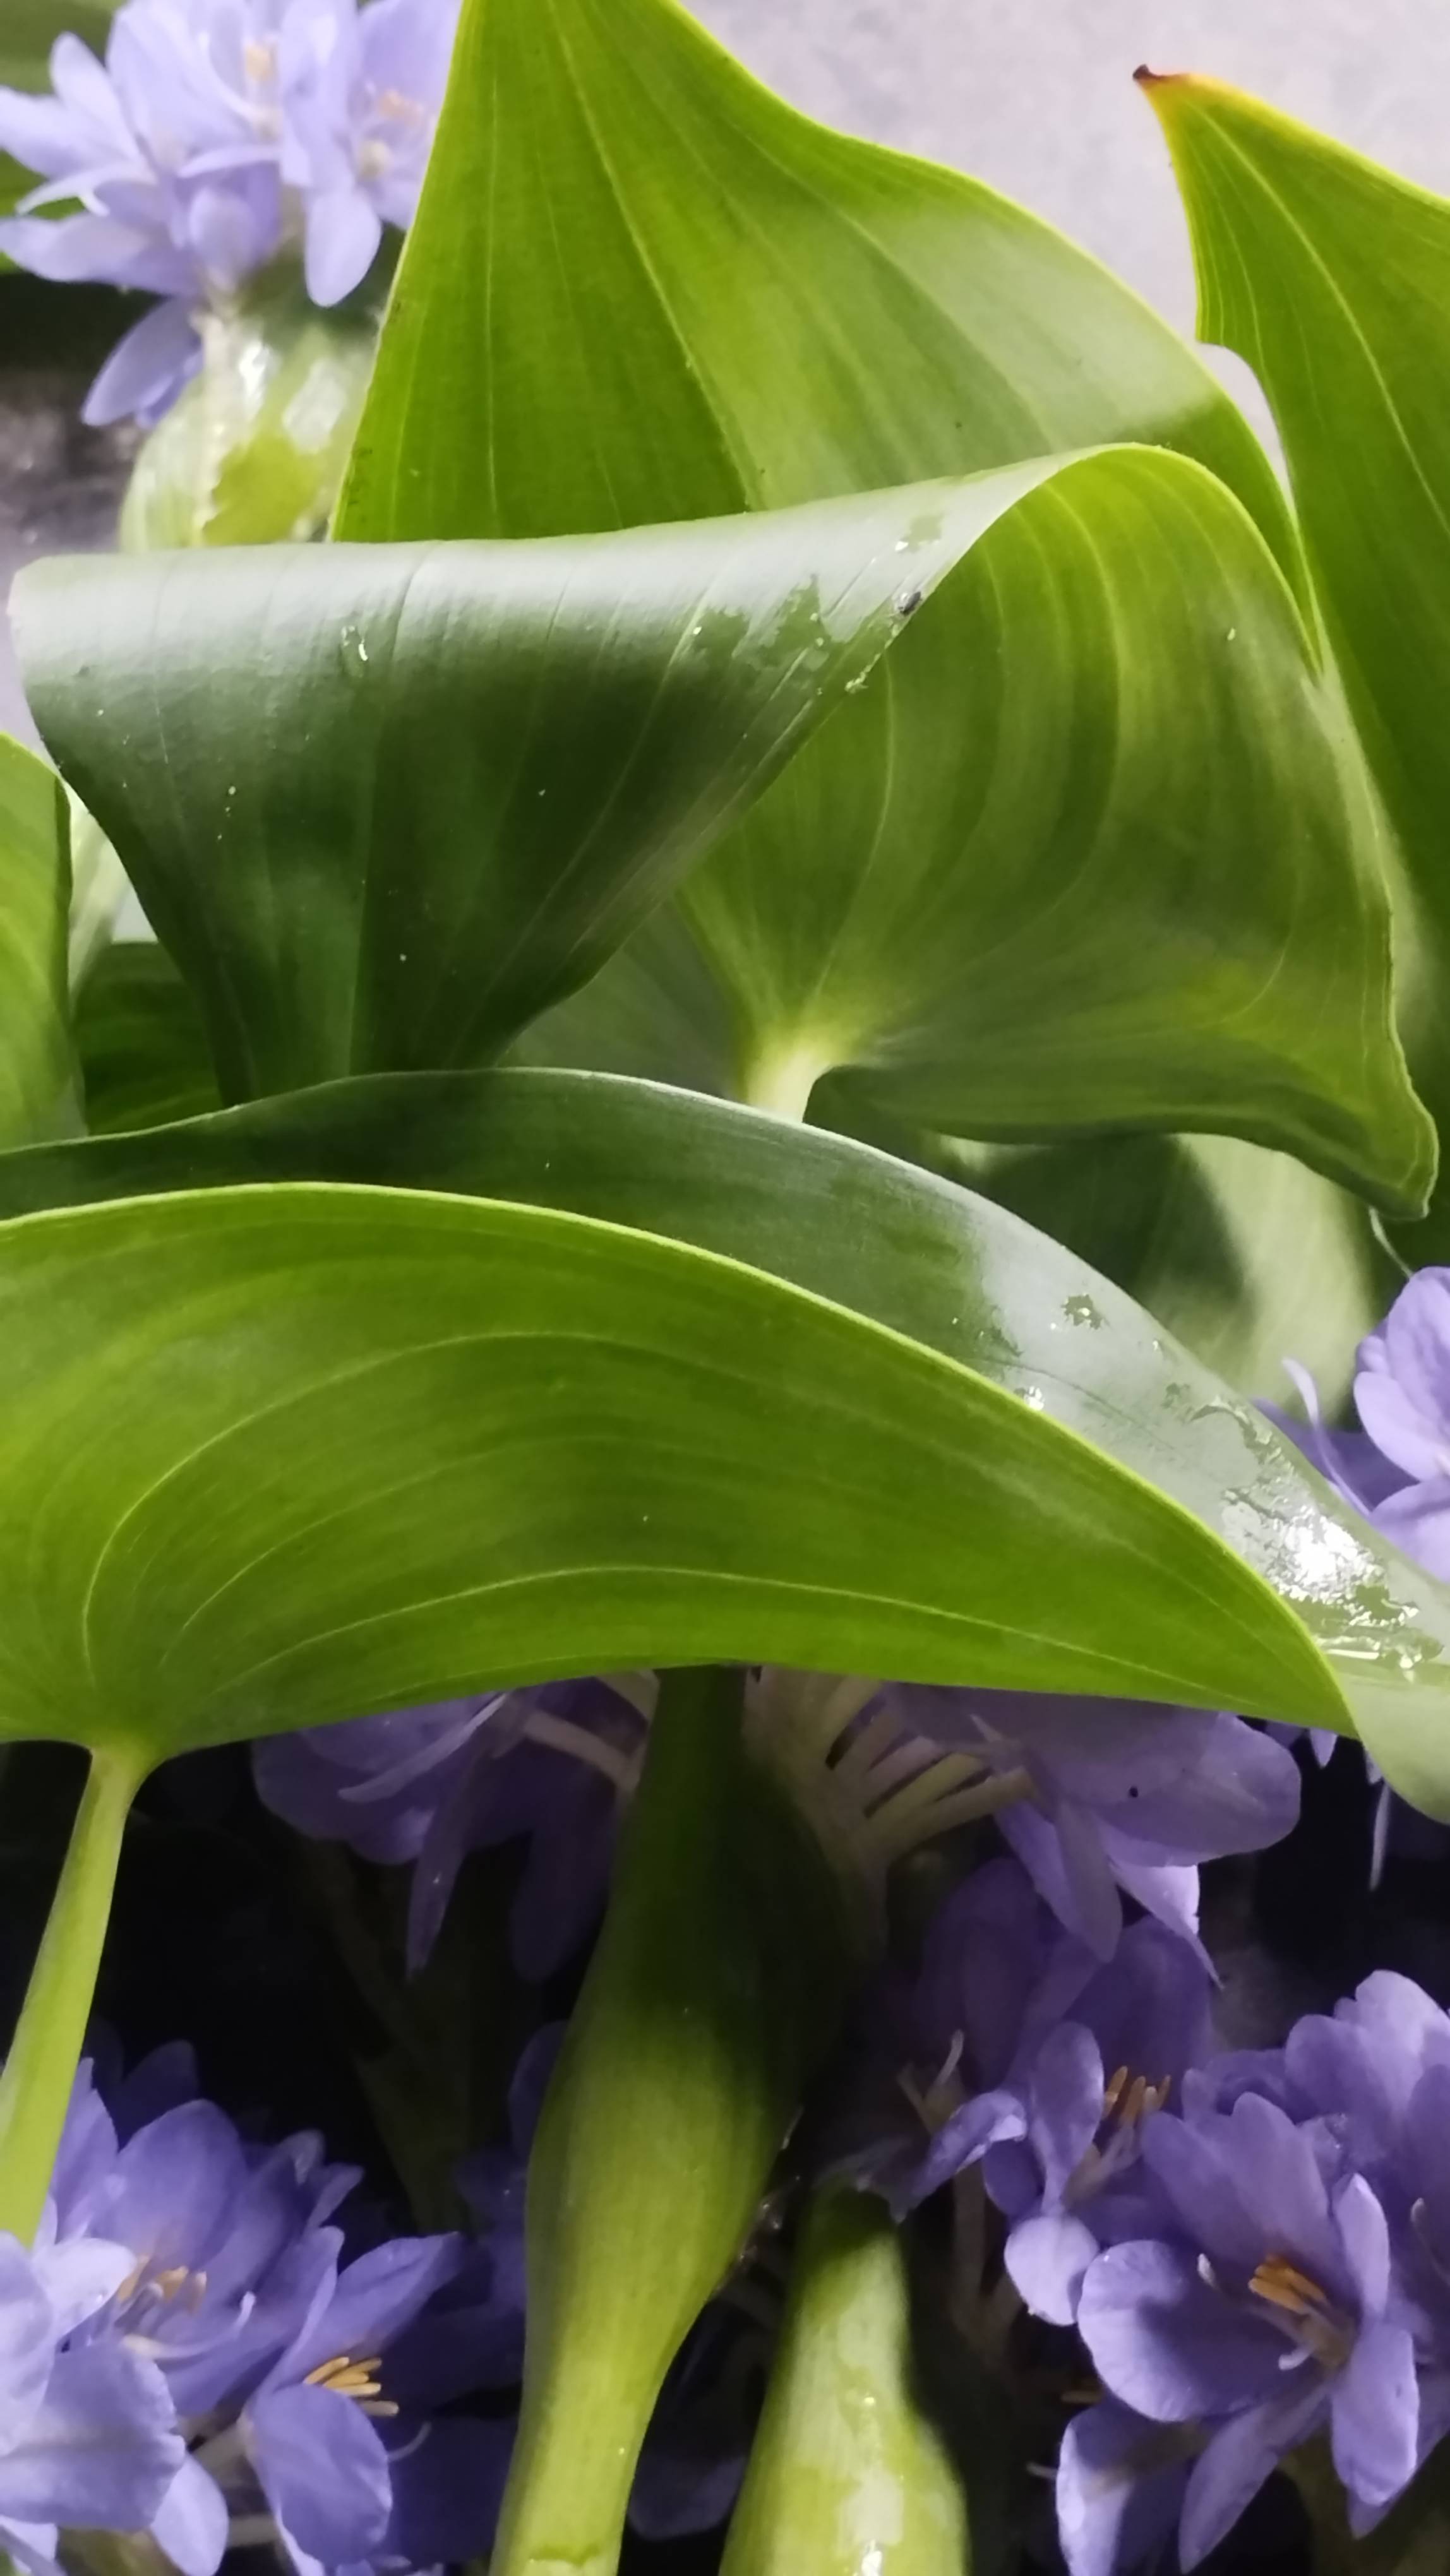
Species: Heartleaf False Pickerelweed (Monochoria korsakowii)